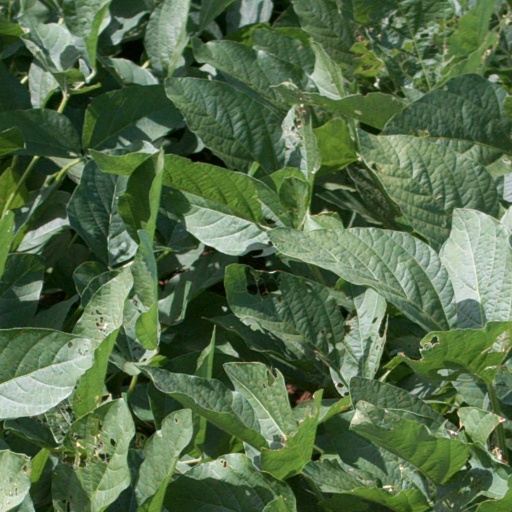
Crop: soybean